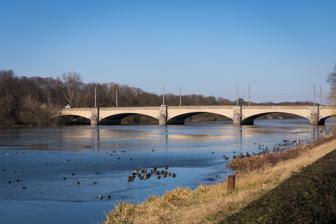
Building: Zeppelin Bridge
Country: Germany
Year built: 1918
Bridge in Leipzig-Mitte and Altlindenau Zeppelin Bridge Zeppelinbrücke View from south (2018) Coordinates 51°20′23″N 12°20′50″E / 51.339605°N 12.347096°E / 51.339605; 12.347096 Carries 2 tracks of the tram, 2 lanes of Bundesstraße 87, 2 bicycle lanes, 2 walkways for pedestrians Locale Leipzig-Mitte and Altlindenau Named for Ferdinand von Zeppelin Owner City of Leipzig Heritage status Denkmalliste Sachsen ID number II/35 Characteristics Design 5-span arch structure supplemented by another span called  Uferwegbrücke Material Stamped and reinforced concrete Total length 155.8 m (511.2 ft) Width 24.8 m (81.4 ft) Longest span 31.3 m (102.7 ft) No. of spans 6 Piers in water 4 History Architect Hugo Licht Constructed by Cementbaugeschäft Rudolf Wolle Construction start 1913 Construction end 1918 Opened 1915 Rebuilt 1936 Statistics Daily traffic Motor vehicles , bicycles , trams The Zeppelin Bridge ( German : Zeppelinbrücke ) is a road and tram bridge over the Elster basin in Leipzig. It connects the districts of Mitte (neighborhood Zentrum-West) and Altwest (neighborhood Altlindenau). It is under monument protection. Location and importance for traffic The Zeppelin Bridge carries the Jahnallee ( Bundesstraße 87 ) with two lanes in each direction, a double-track tram line and a combined pedestrian and cycle path on both sides over the Elster basin. Since 2020, one lane has been used for cycling in each direction (initially as a pop-up bicycle lane , later marked off), so that one lane for motorized private transport , one cycle lane and one sidewalk are available in each direction. Leipzig is divided into an eastern and western area by the Leipzig Riverside Forest and the Elsteraue, between which there are only a few transport connections. The Zeppelin Bridge in the course of Jahnallee represents an important east–west connection within the road network of the city of Leipzig, as four important tram lines of the Leipzig Transport Company (LVB) run over the double-track route. The Zeppelin Bridge thus forms one of two existing east–west routes in the Leipzig tram network. History A mighty dam was built in front of Lindenau more than a thousand years ago, which led the old trade route Via Regia over the marshy Elster- Luppe -Aue to Leipzig. Around 1740, the Saxon court painter Johann Alexander Thiele (1685–1752) made a painting under the title Look from Lindenau to Leipzig . In the course of flood regulation, the Elster basin was created at the beginning of the 20th century. The Zeppelin Bridge over the Elster flood basin, which was only excavated in the bridge area, was completed in December 1914 so that it could be used by the tram, together with the eastern section of the new Frankfurter Straße (today: Jahnallee). The road was initially connected to the old road at what was then Ziegeleiweg, which ran a little further south and was now interrupted for the further construction of the flood basin. "The generously dimensioned median of the new road section with a special track bed was rightly considered a progressive and promising solution for local public transport at the time." The bridge was named after Ferdinand von Zeppelin (1838–1917) and the zeppelins he developed. On postcards of that time, the bridge is depicted with a zeppelin. The bridge design was architecturally sophisticated and came from Hugo Licht (1841–1923). The construction was realized by the Cementbaugeschäft Rudolf Wolle , a Leipzig construction company and pioneer of reinforced concrete construction. After a break in construction due to the war, the bridge was finally completed in 1918 (the Elster basin not until 1925). The bridge was initially flanked at both ends by two bridge houses. With the construction of the neighboring Richard-Wagner-Hain in 1936, the bridge was modified. At that time, the bridge houses on the west side were demolished and an arch over the river side path (the so-called Uferwegbrücke ) including the adjacent staircases and transformer rooms were added on the east side. The bridge houses on the east side were destroyed in World War II and not rebuilt. At around 8:56 p.m. on 20 October 1943, the tram driver Burkert, the conductor Fasold and eleven passengers became some of the first casualties of the air raids on Leipzig during World War II. They were surprised by the air raid alarm in their railcar on the Zeppelin Bridge. The passengers sought shelter on the riverside path while Burkert and Fasold diligently drove their railcar towards town onto roadbed as the bombs fell. On 18 April 1945, the bridge was fought over as the Americans advanced into the city. The U.S. soldier Raymond J. Bowman was killed in action in the immediate vicinity of it in what is now the Capa House . A photo of the dead man became world famous through a photo by war photographer Robert Capa which was published in Life Magazine under the title The Last Man to Die . Pictures of the Zeppelin Bridge Around 1935 with the bridge houses View from Richard-Wagner-Hain (2015) On the Bridge (2015) Sculpture on a Bridge Pier (2015) Uferwegbrücke (2023) Literature Bettina Weil: Leipziger Brücken II – Brücken über Weiße Elster, Elsterflutbett, Elsterbecken, Elstermühlgraben, Hundewasser und Knauthainer Elstermühlgraben [10/08]: Stadt Leipzig, Amt für Statistik und Wahlen, Leipzig 2008, p. 50 (in German) Footnotes